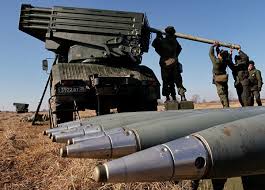
Label: Tornado